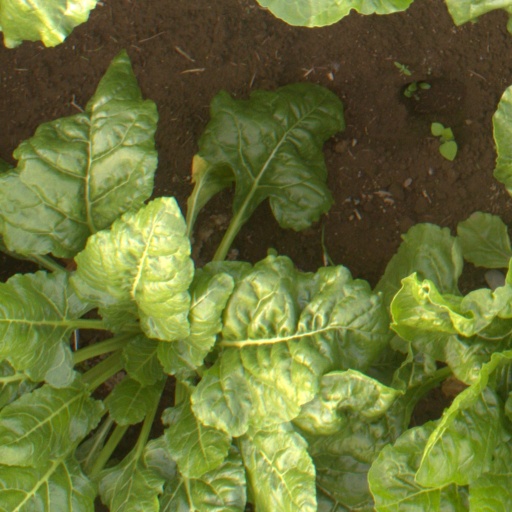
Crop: sugar beet